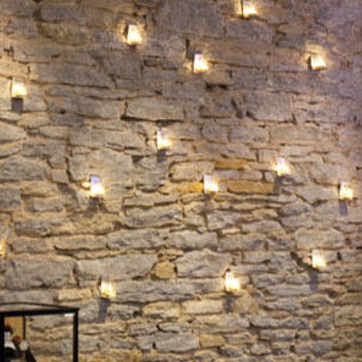
Material: stone